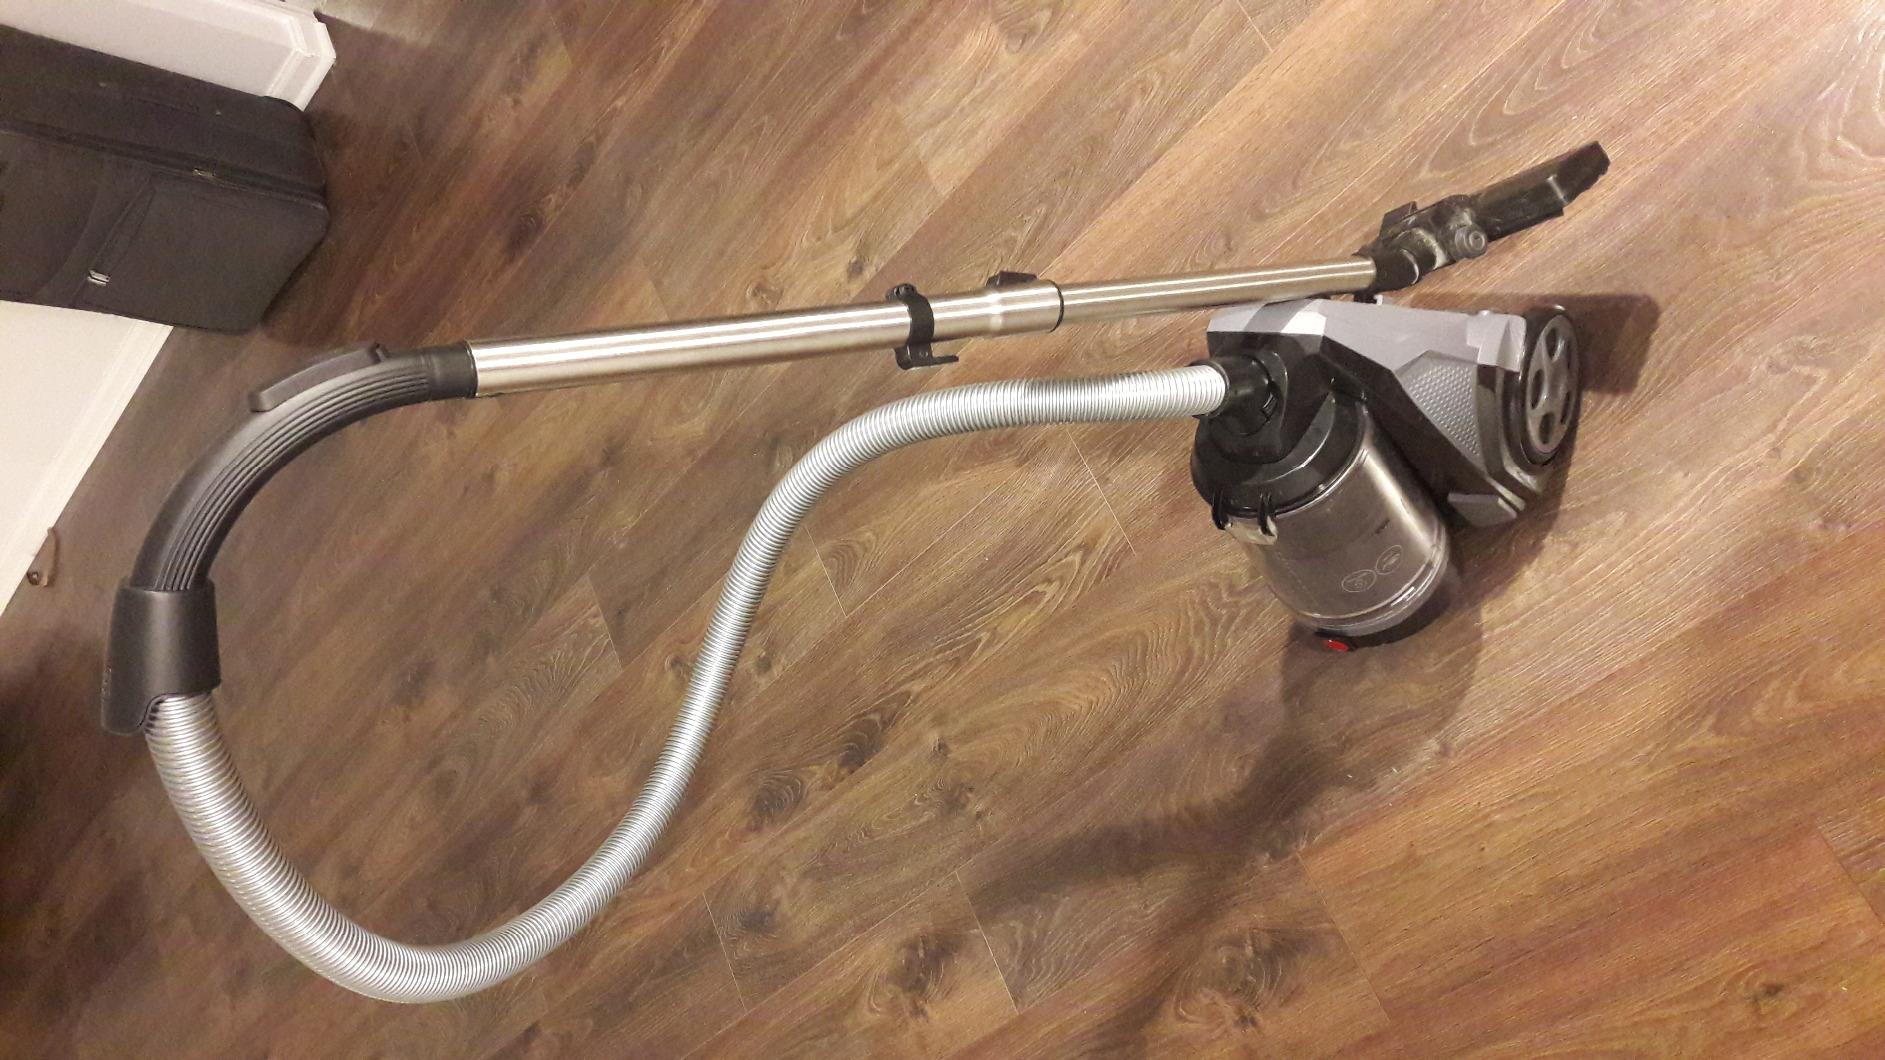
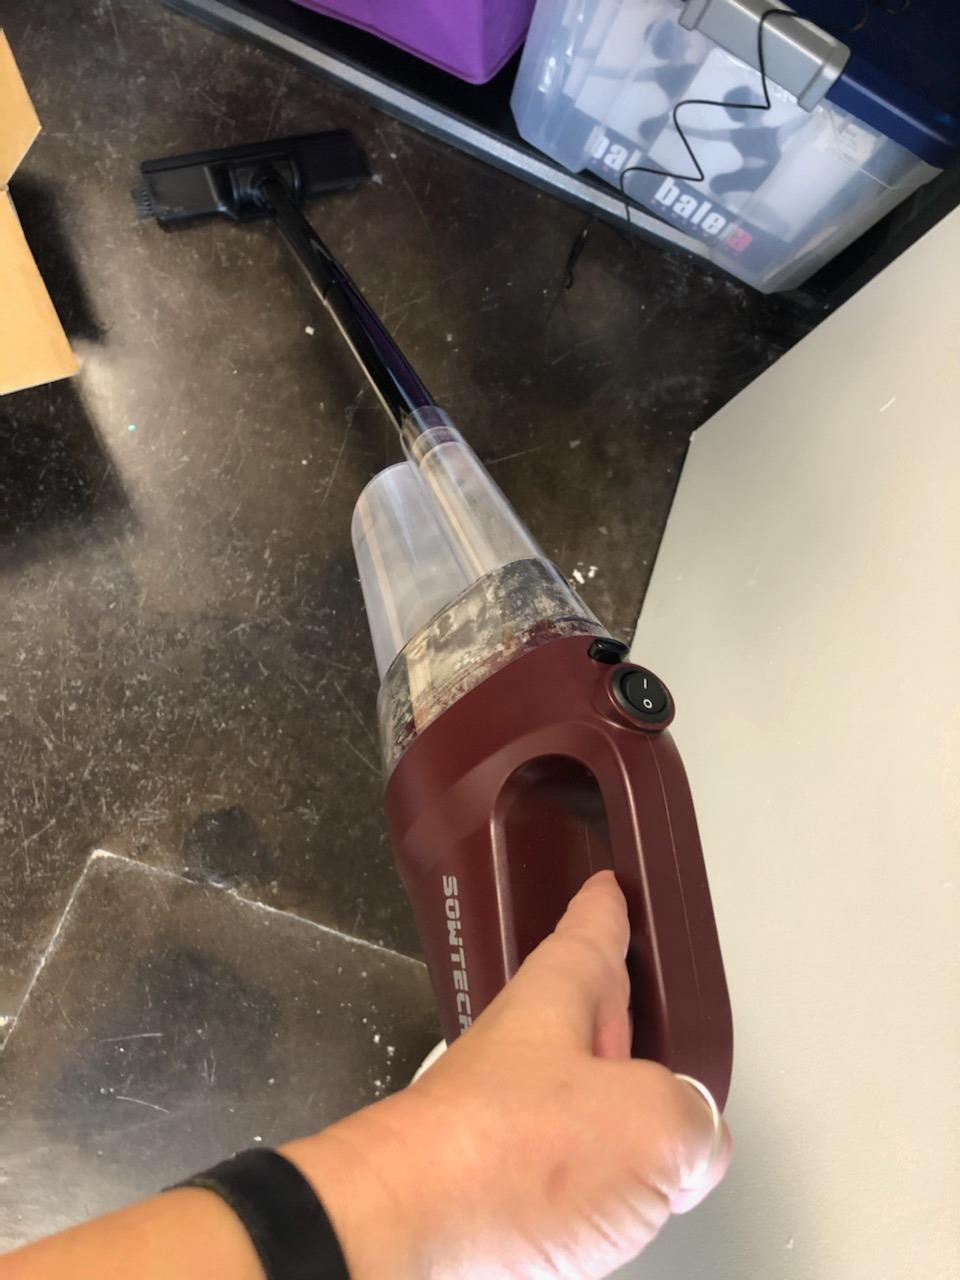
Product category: items_vacuum
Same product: no